Master Sword

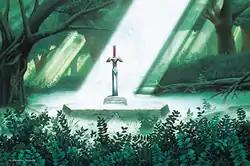
First appearance of the Master Sword in ""

In the original "The Legend of Zelda" (1986), a fantasy weapon appears without any defining features, but was the precursor for future iterations of the Master Sword. It was not until 1991 that the Master Sword was introduced in the series with the release of "A Link to the Past". The game involves Link setting out to rescue Princess Zelda by retrieving the blade from its pedestal in the Lost Woods and using it to defeat the main antagonists, the evil wizard Agahnim and finally, Ganon. Link must obtain three pendants to prove himself worthy of claiming the sword.